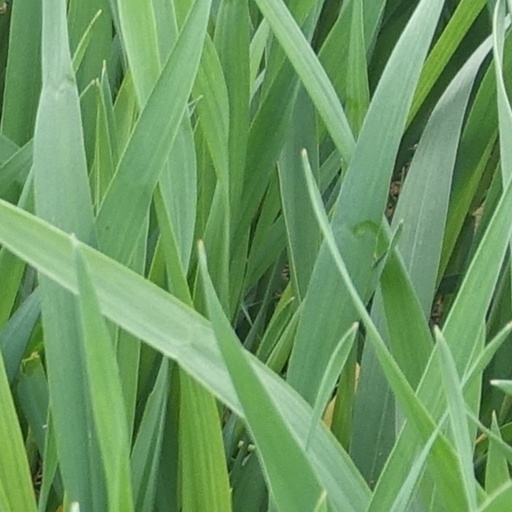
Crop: wheat